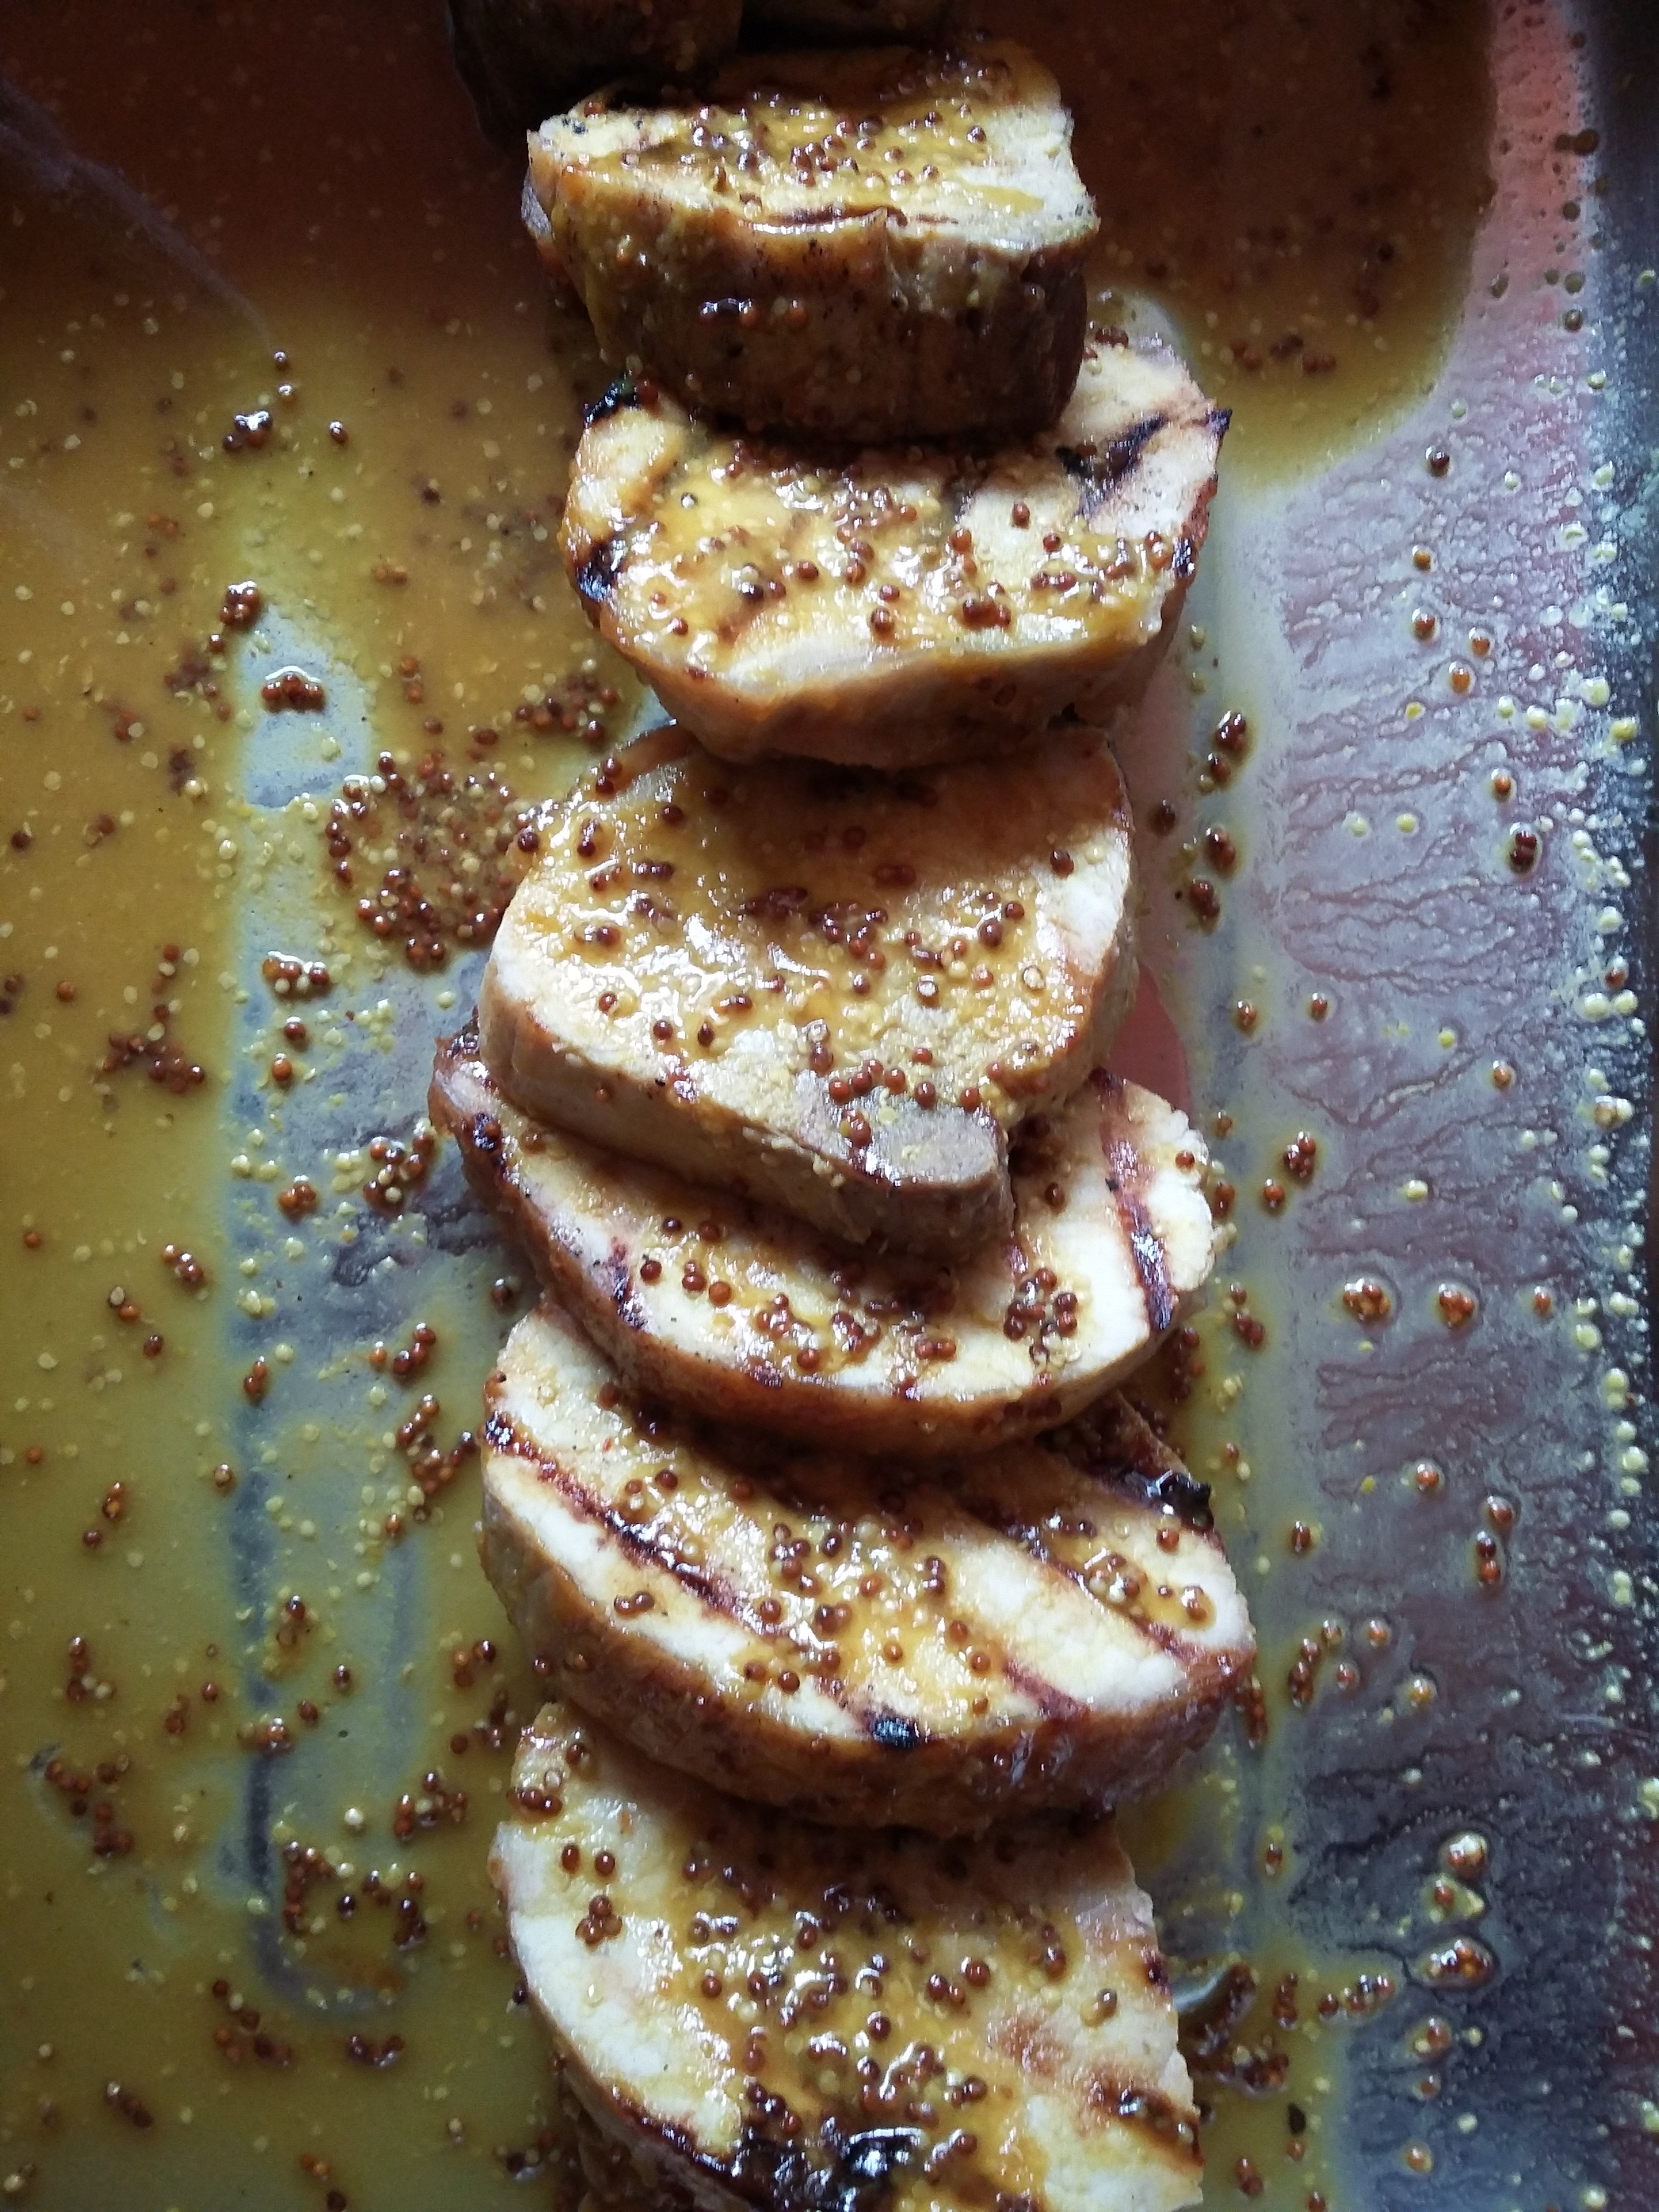
restaurant, dish, meal, food, produce, breakfast, dessert, meat, cuisine, mustard, flavor, delicacy